BlueSG

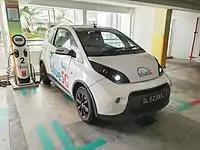
A Bolloré Bluecar parked at a BlueSG charging station in Punggol.

Anyone aged 21 years and above with a valid Singapore driving license, ASEAN driving license or an International driver's permit can sign up for the service through the BlueSG mobile application or their official website. Users can choose between 2 rental plans, with per minute fees of S$0.36 (increased from S$0.33 from 1 March 2021). An available car can be booked through the mobile application or at the charging station itself. A parking space can also be reserved through the application prior to returning the car to the charging station, or users can park at any available lot that is not already reserved.